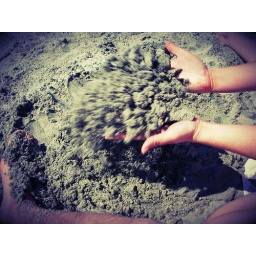
sand in your face